John Atta Mills

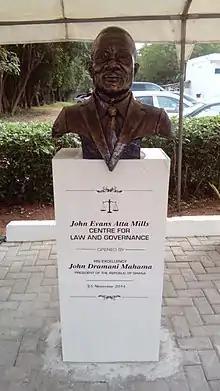
Bust of Atta Mills at the John Evans Atta Mills Centre for Law and Governance, GIMPA, Accra

He was married to Ernestina Naadu Mills (née Botchway), an educator, and had a son, Sam Kofi Atta Mills. He was raised a Protestant in the Methodist tradition. He was a distant cousin of the prominent Gold Coast lawyer, Thomas Hutton-Mills, Jr. He was a good friend to T. B. Joshua of The Synagogue, Church of All Nations in Lagos, Nigeria and regularly visited his church. He said, following his inauguration, that Joshua had prophesied that it would take him three elections to win the presidency and that the result would be released in January.Add a link